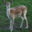
Label: deer